Belgian prisoners of war in World War II

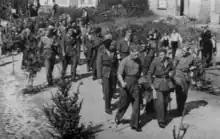
Repatriation of Belgian prisoners of war in Chiny, 1945

Shortly after the Fall of France, the remaining Belgian soldiers in captivity were deported to prisoner-of-war camps ("Kriegsgefangenenlager") in Germany, Austria and Poland. For the Germans, the Belgian prisoners represented a source of cheap labor which could be used in agriculture and factories after the conscription of most German workers. Belgian prisoners were again segregated by rank, with officers being sent to "Oflags" (an abbreviation for "Offizierslager") and NCOs and other ranks being sent to "Stalag" (or "Stammlager") camps.